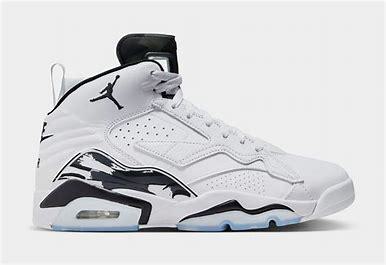
Brand: Jordan
Model: Jumpman MVP